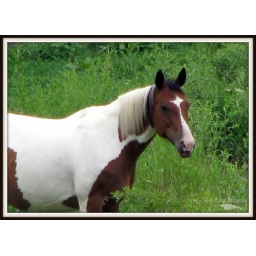
This pretty horse resides in a pasture next to my aunt and uncle's house outside of Allentown, PA.